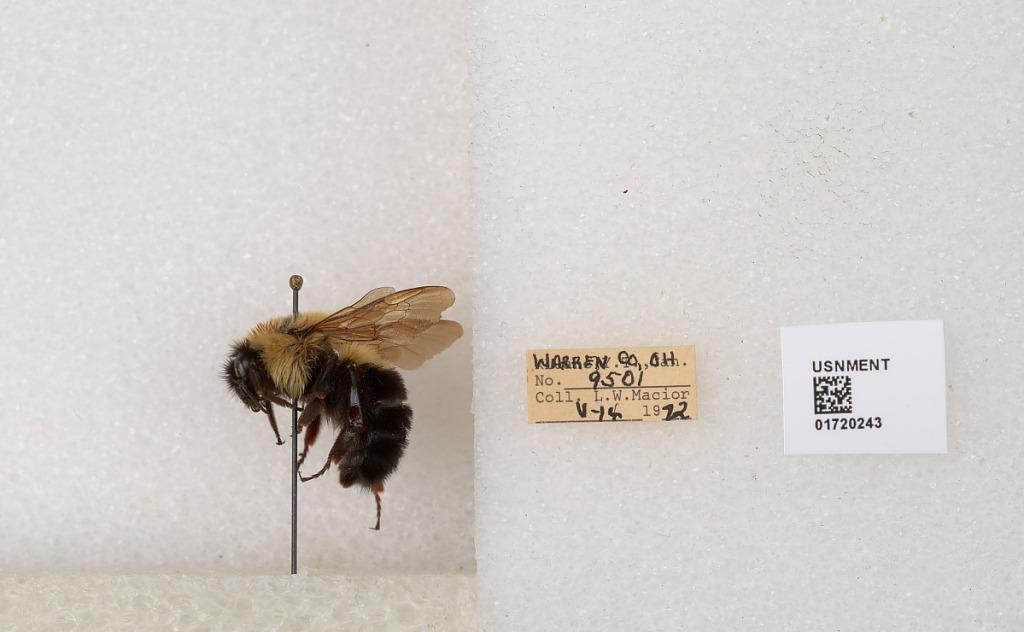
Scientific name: Bombus bimaculatus Cresson
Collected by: L. Macior
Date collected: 1972-5-14
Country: United States
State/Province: Ohio
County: Warren
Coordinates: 39.4276, -84.1668